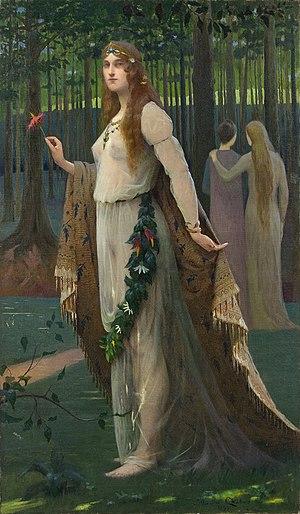
Néméa